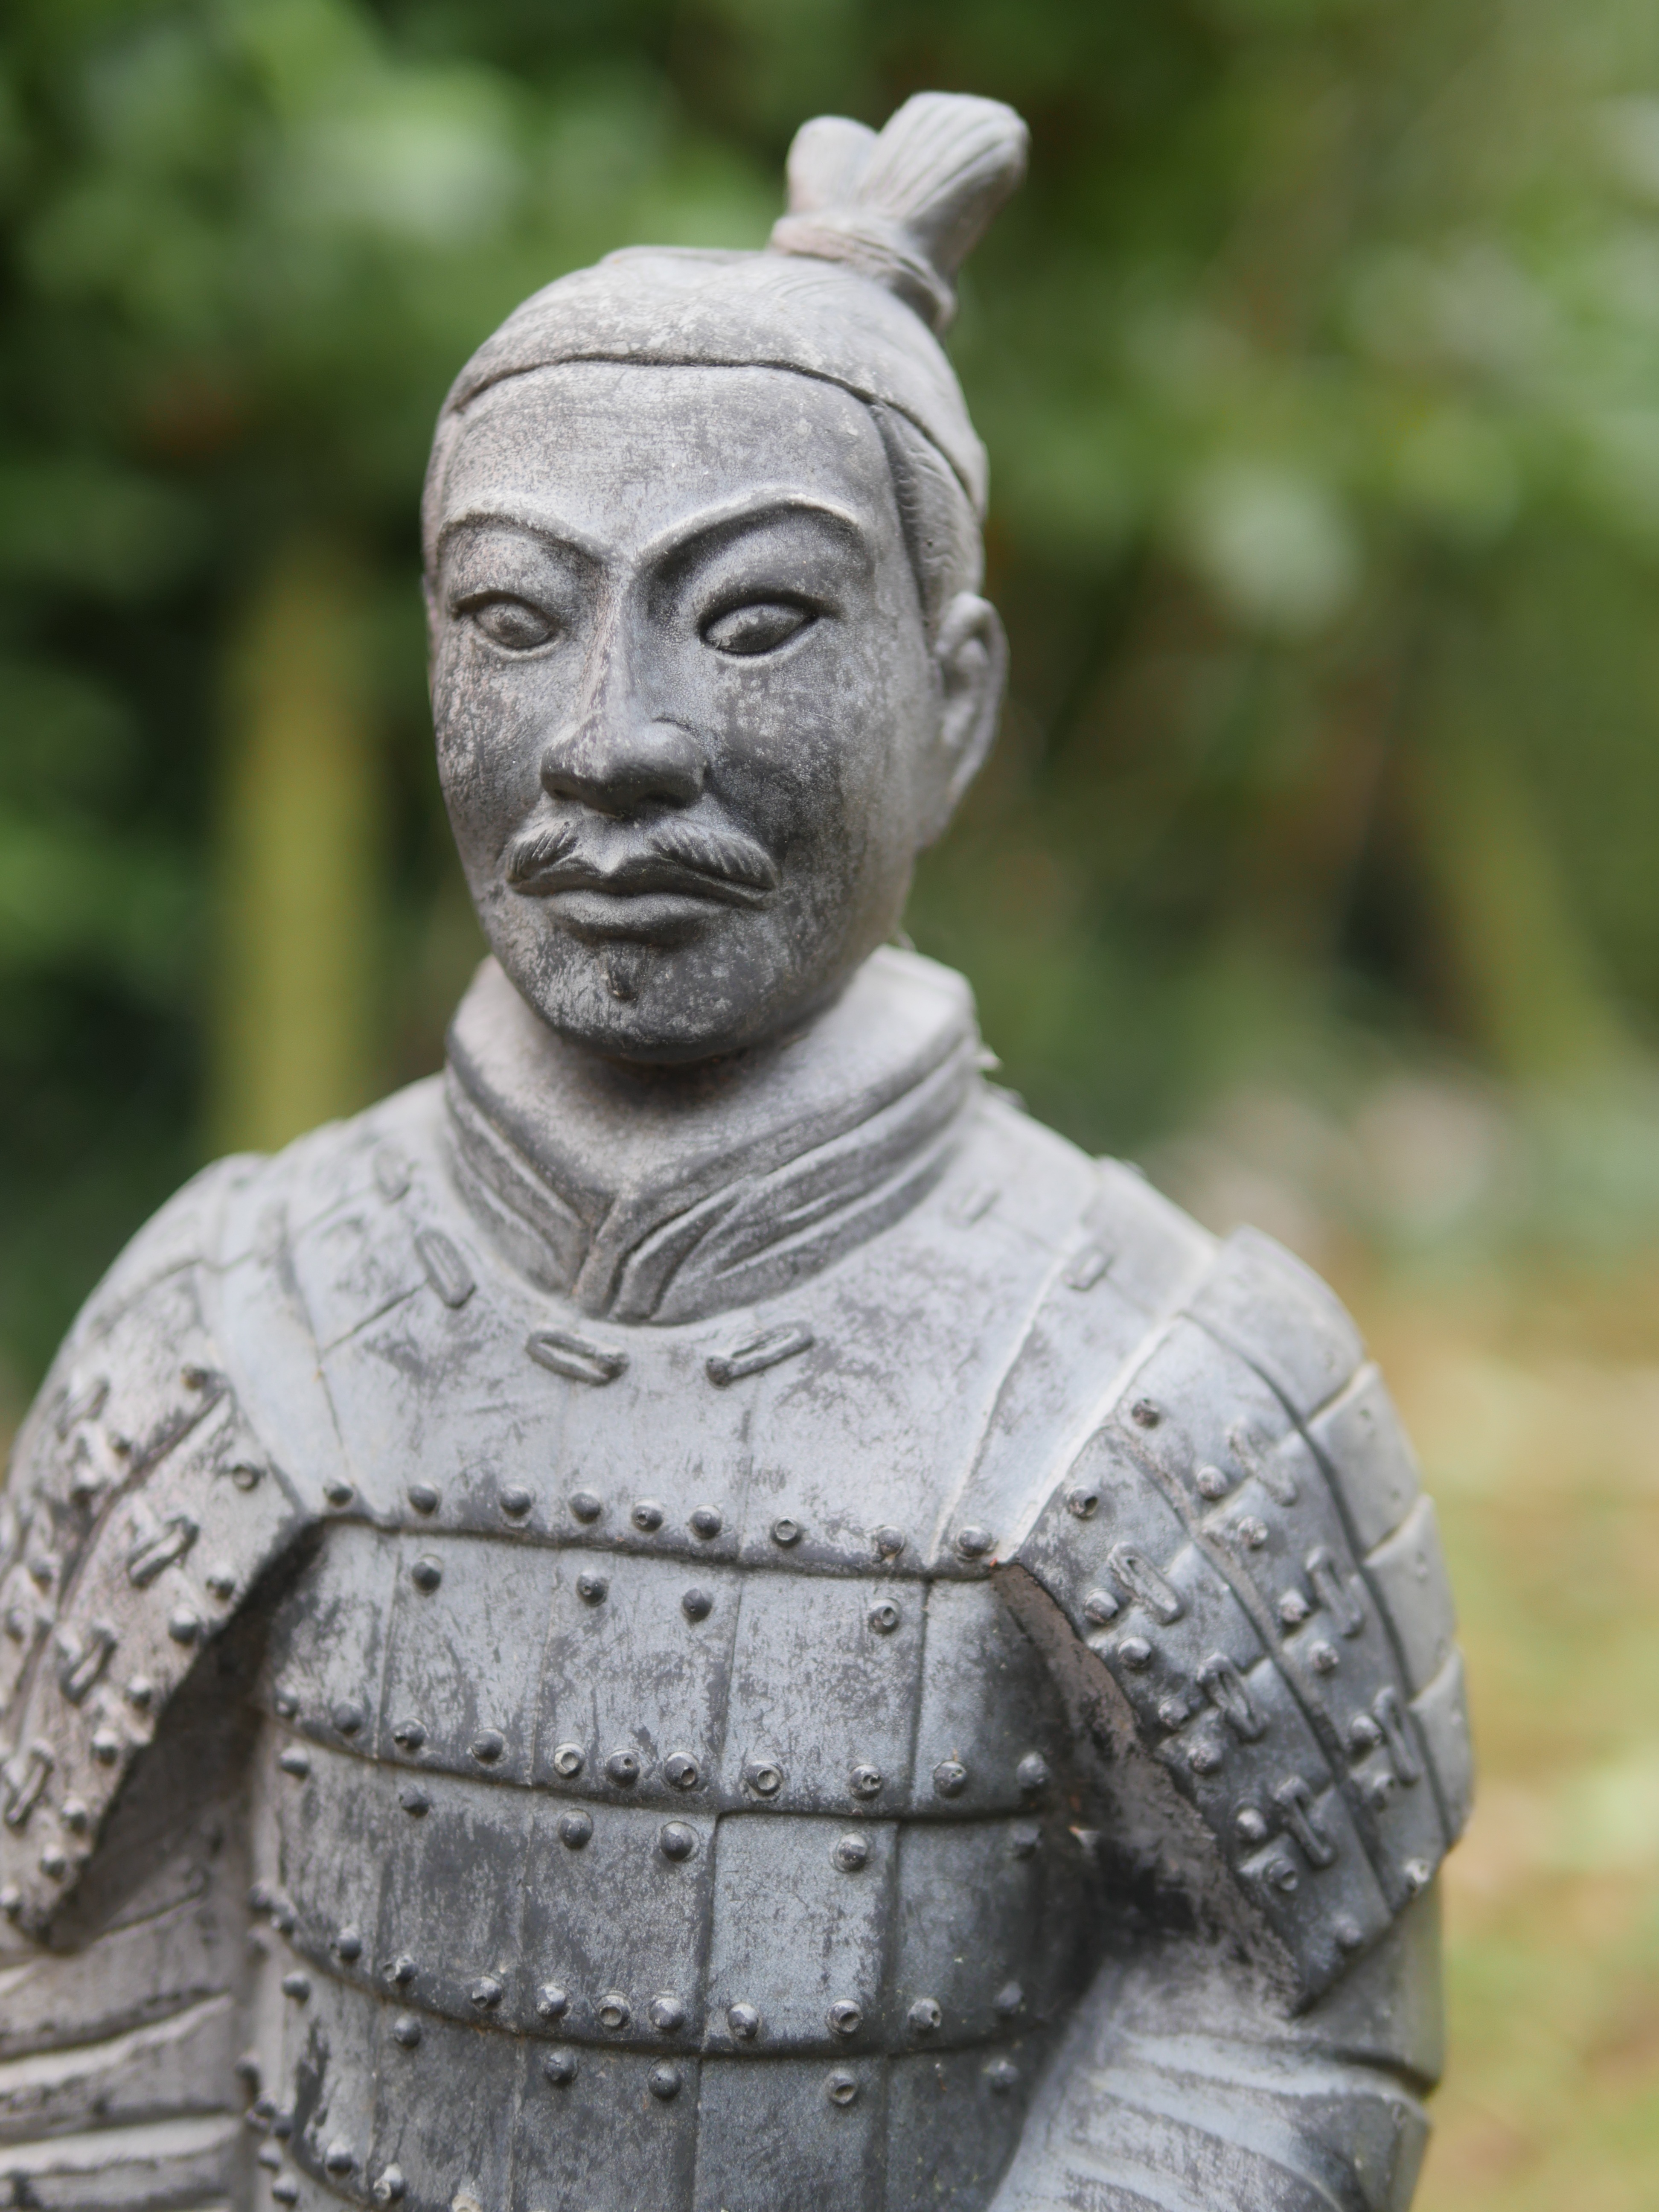
monument, statue, soldier, army, terracotta, miniature, sculpture, art, temple, carving, replica, china, historically, warrior, archaeological site, stone carving, ancient history